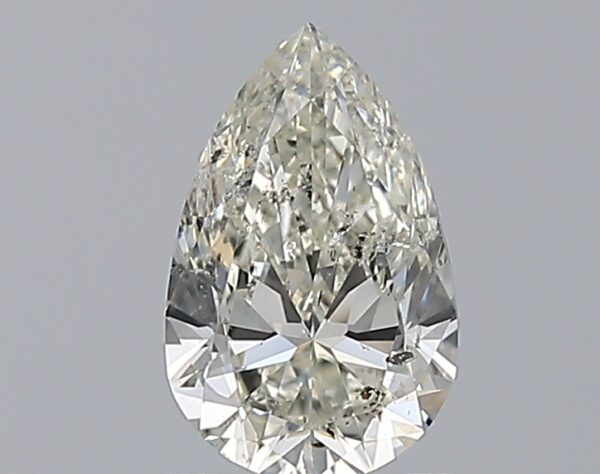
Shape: pear
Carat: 0.96
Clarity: SI2
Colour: I
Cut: EX
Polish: VG
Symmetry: VG
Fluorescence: N
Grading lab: IGI
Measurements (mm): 8.4 x 5.37 x 3.3